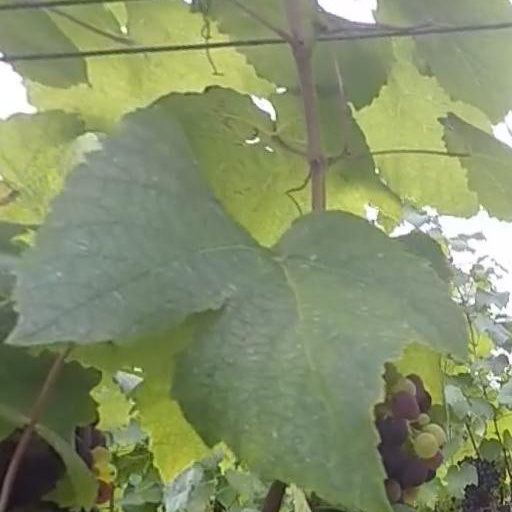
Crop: grape